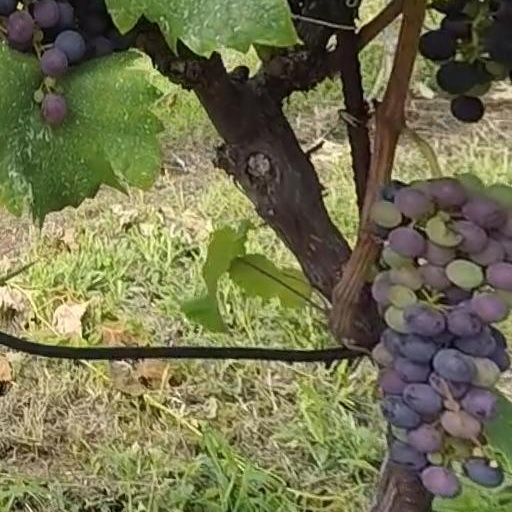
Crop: grape